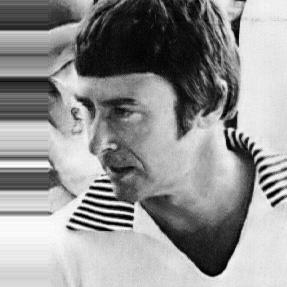
Age: 49